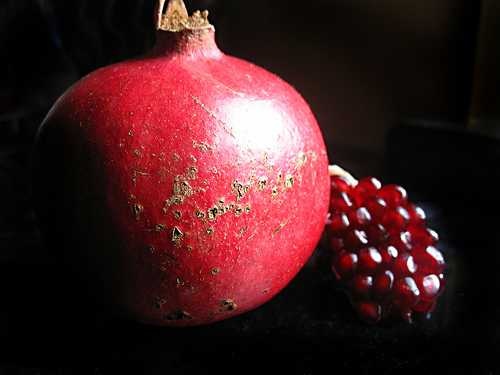
Label: Pomegranate